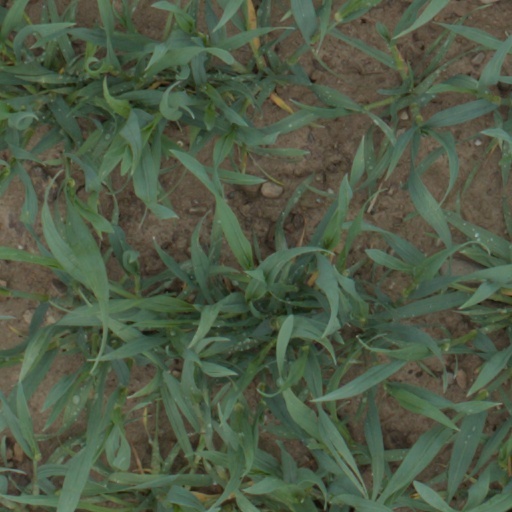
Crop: wheat